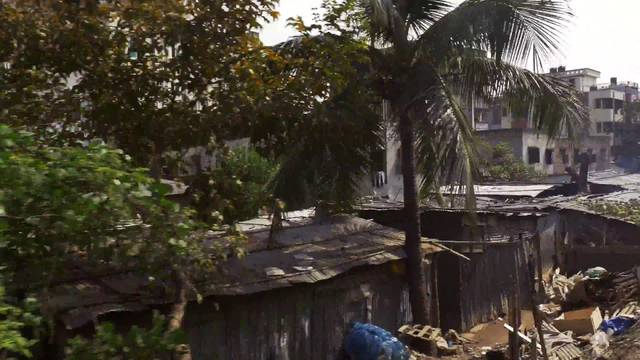
Region: Bangladesh
Coordinates: 23.809, 90.403